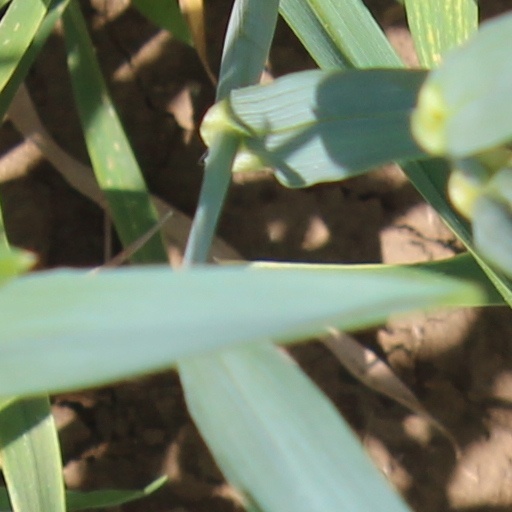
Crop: wheat